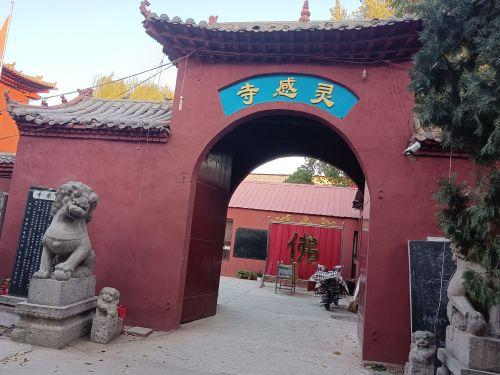
地标名称：灵感寺
所在城市：安阳市·内黄县